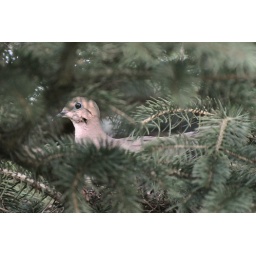
Momma Mourning Dove sitting on her nest...nestled in a pine tree in the backyard.